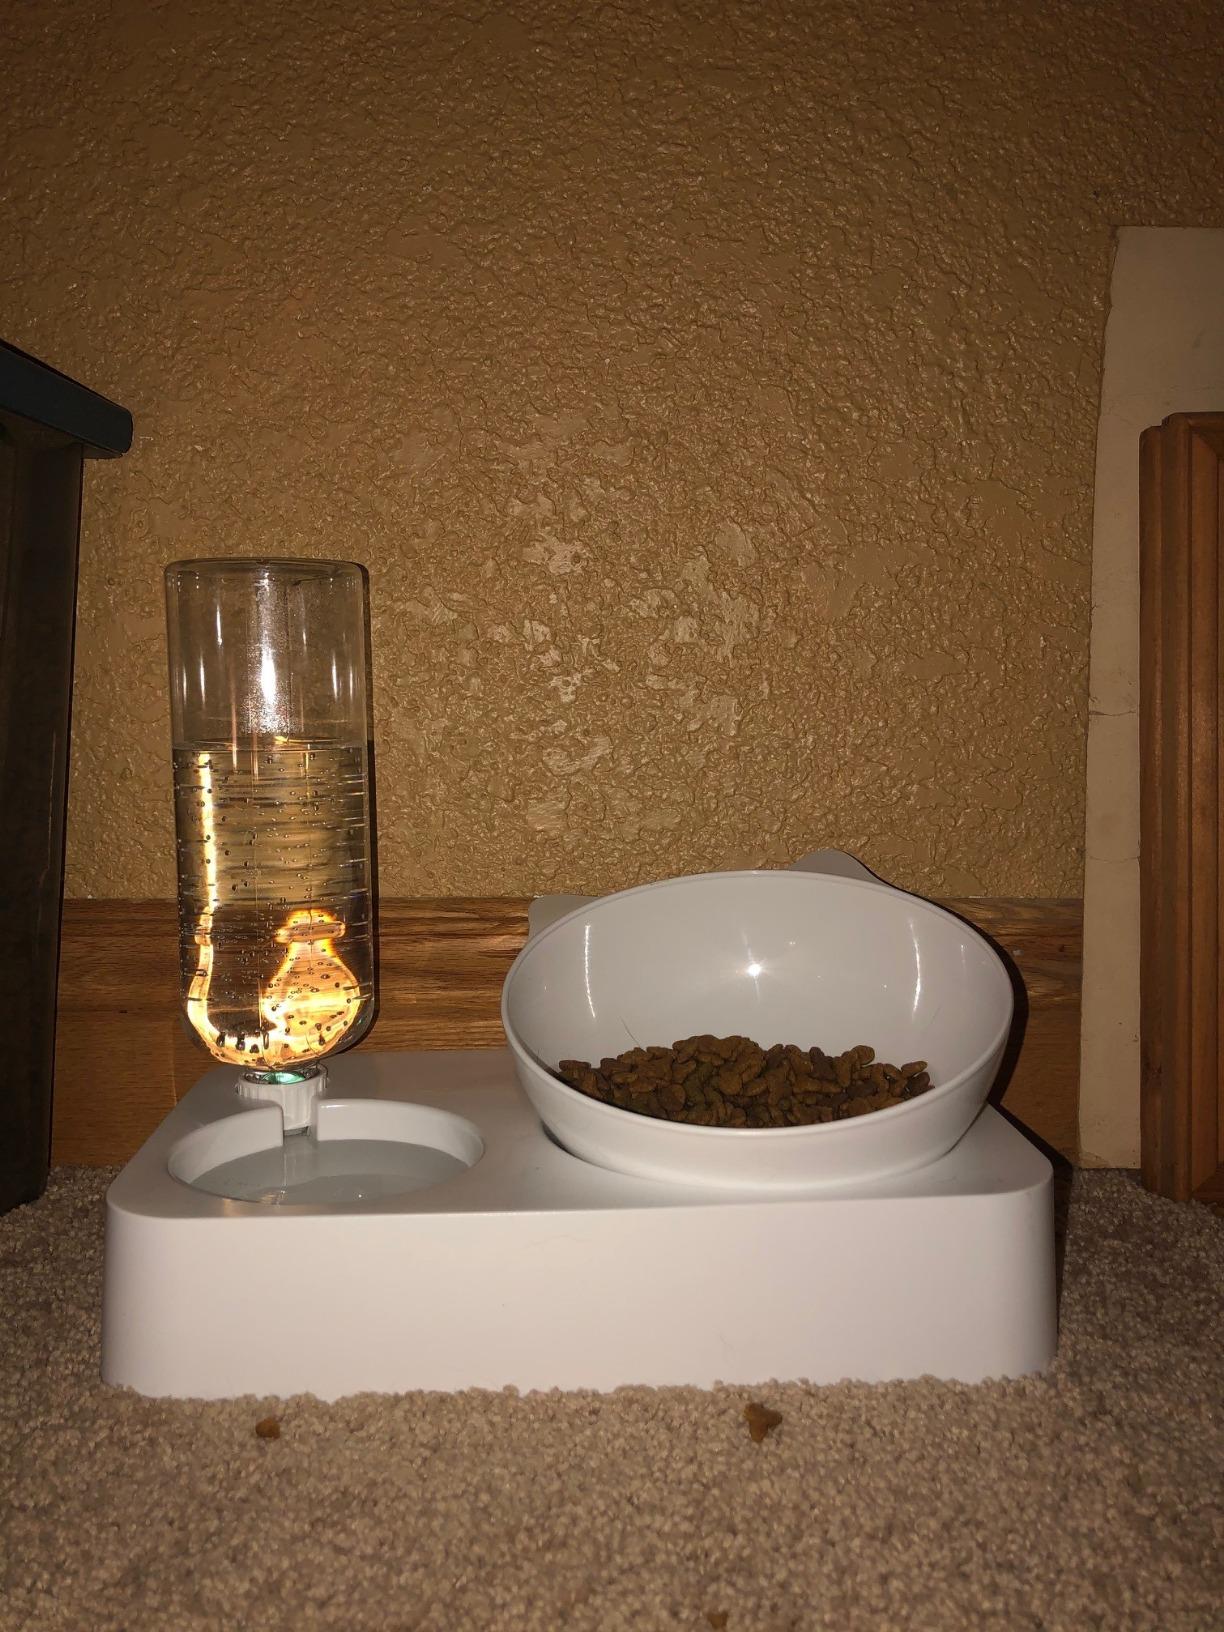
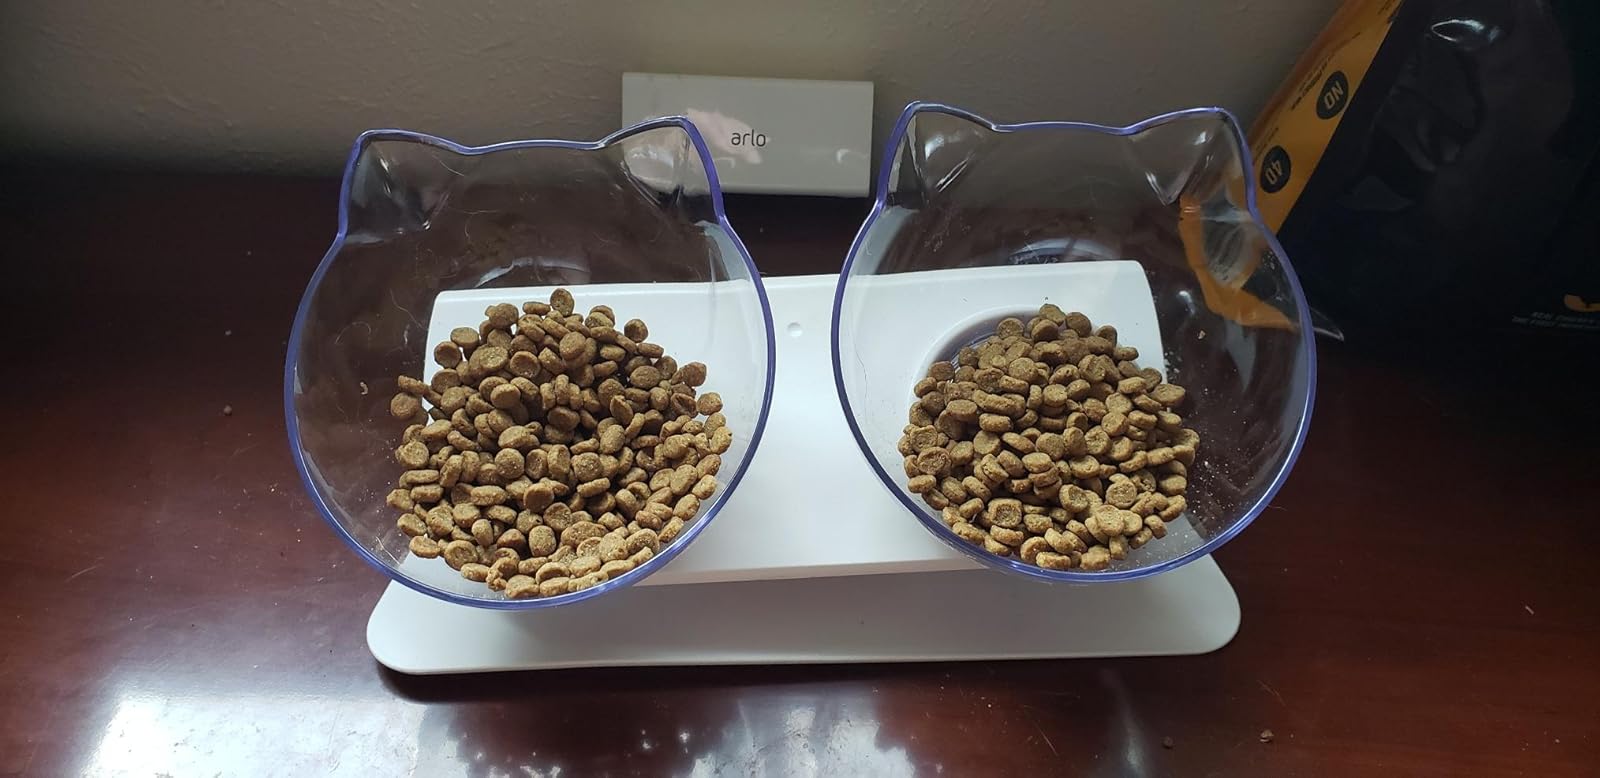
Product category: items_bowl
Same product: no